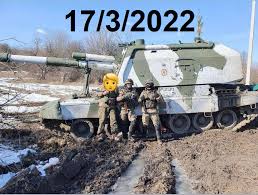
Label: 2S19_MSTA